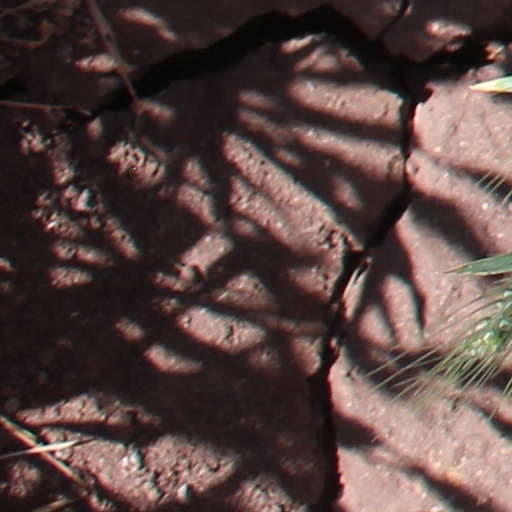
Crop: wheat